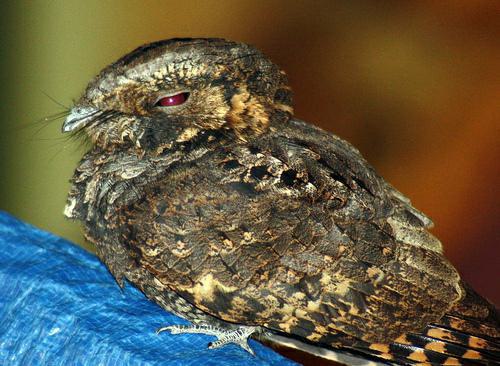
A photo of a whip poor will